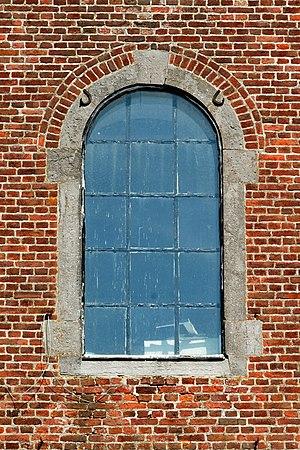
Belgique - Brabant wallon - Mont-Saint-Guibert - Église Saint-Pierre de Corbais (classique, 1773)
L'église Saint-Pierre est une église catholique de style classique du XVIIIᵉ siècle située à Corbais, village de la commune belge de Mont-Saint-Guibert, en Brabant wallon.